Maine Publicity Bureau Building

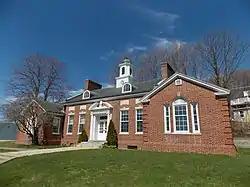

The Maine Publicity Bureau Building is a historic commercial building at 501 Danforth Street in Portland, Maine, United States. Built in 1936, it is a local example of Colonial Revival architecture and was listed on the National Register of Historic Places in 1990 for its association with early formalized efforts by the state to promote tourism.